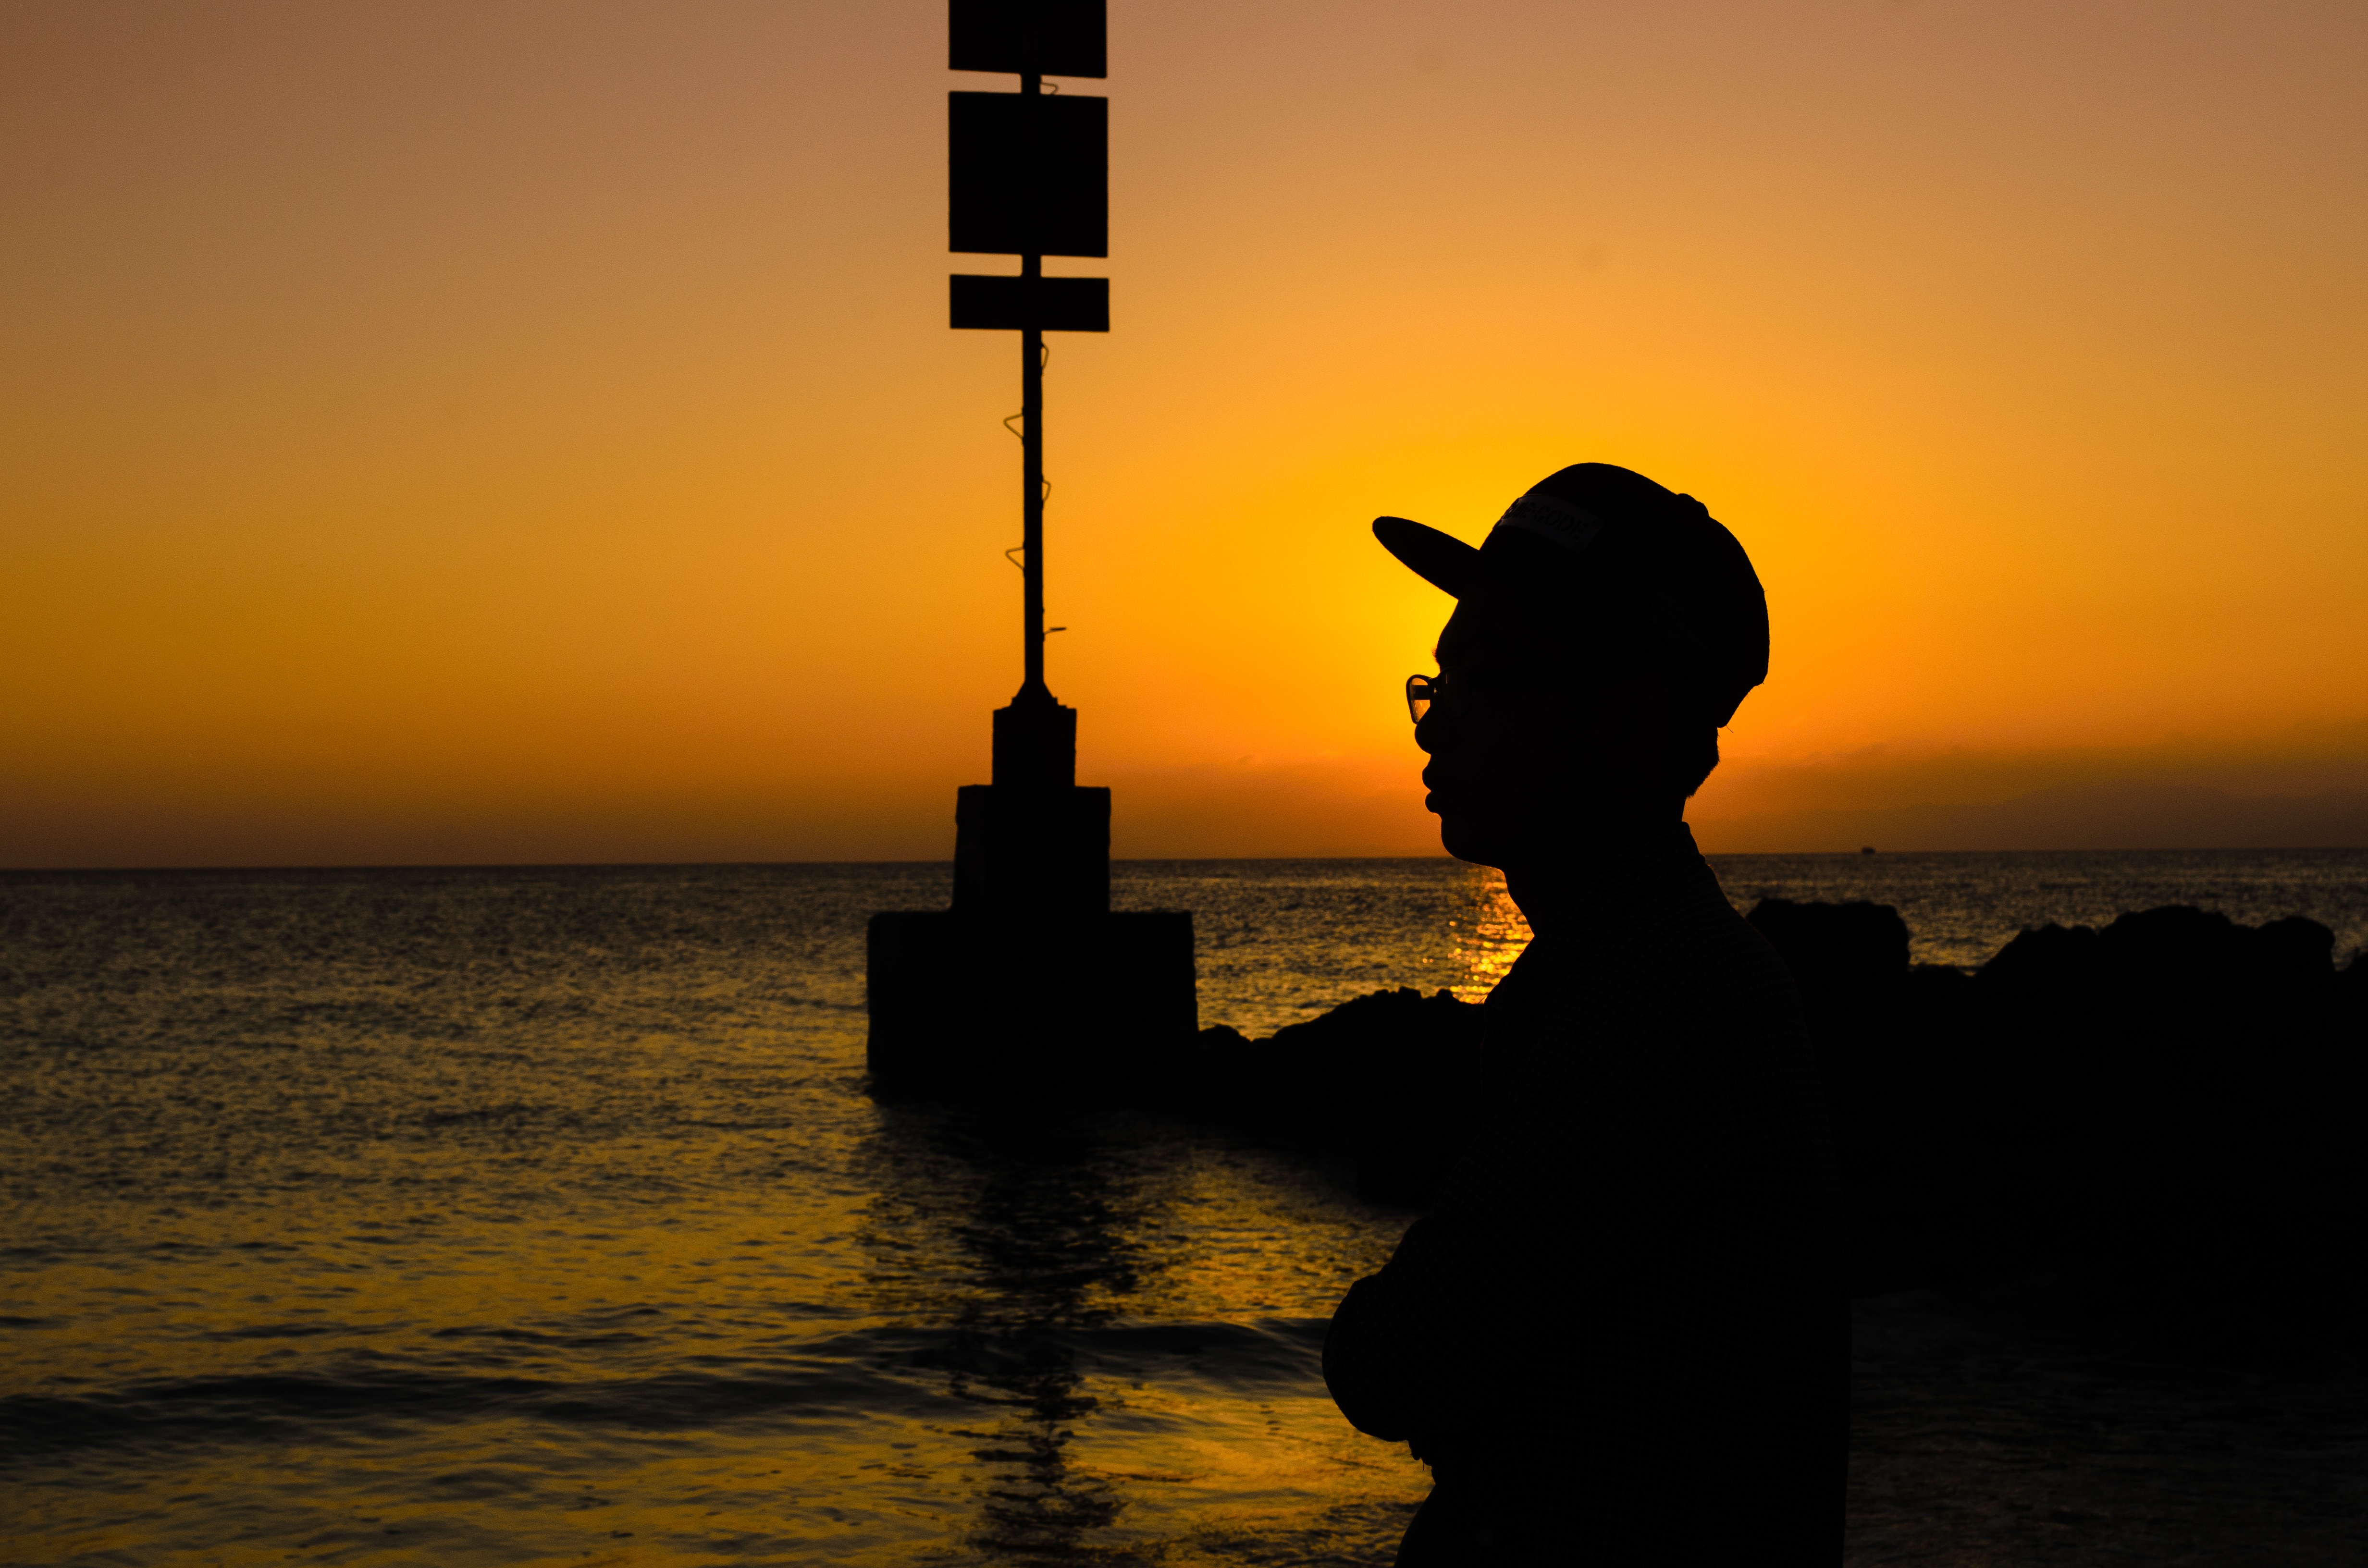
man, sea, water, nature, ocean, horizon, silhouette, light, people, sky, sun, sunrise, sunset, dawn, travel, dusk, evening, calm, lonely, body of water, sunny, gold, the sea